Square One: Michael Jackson

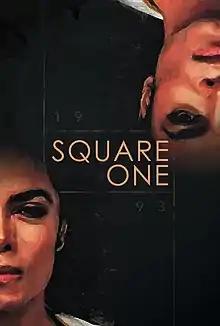
Promotional poster

Square One: Michael Jackson is a 2019 investigative documentary directed by Danny Wu. It focuses on the 1993 case in which Michael Jackson was accused of molesting a 13-year-old boy. Through interviews with people closest to the case, the film makes a case for Jackson's innocence. The interviews showcase statements from trial witnesses, Jackson's nephew, and legal assistant to attorney Barry Rothman in 1993.